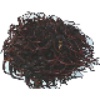
Label: Rambutan 1